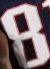
Number: 8